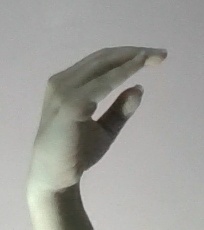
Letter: jeem